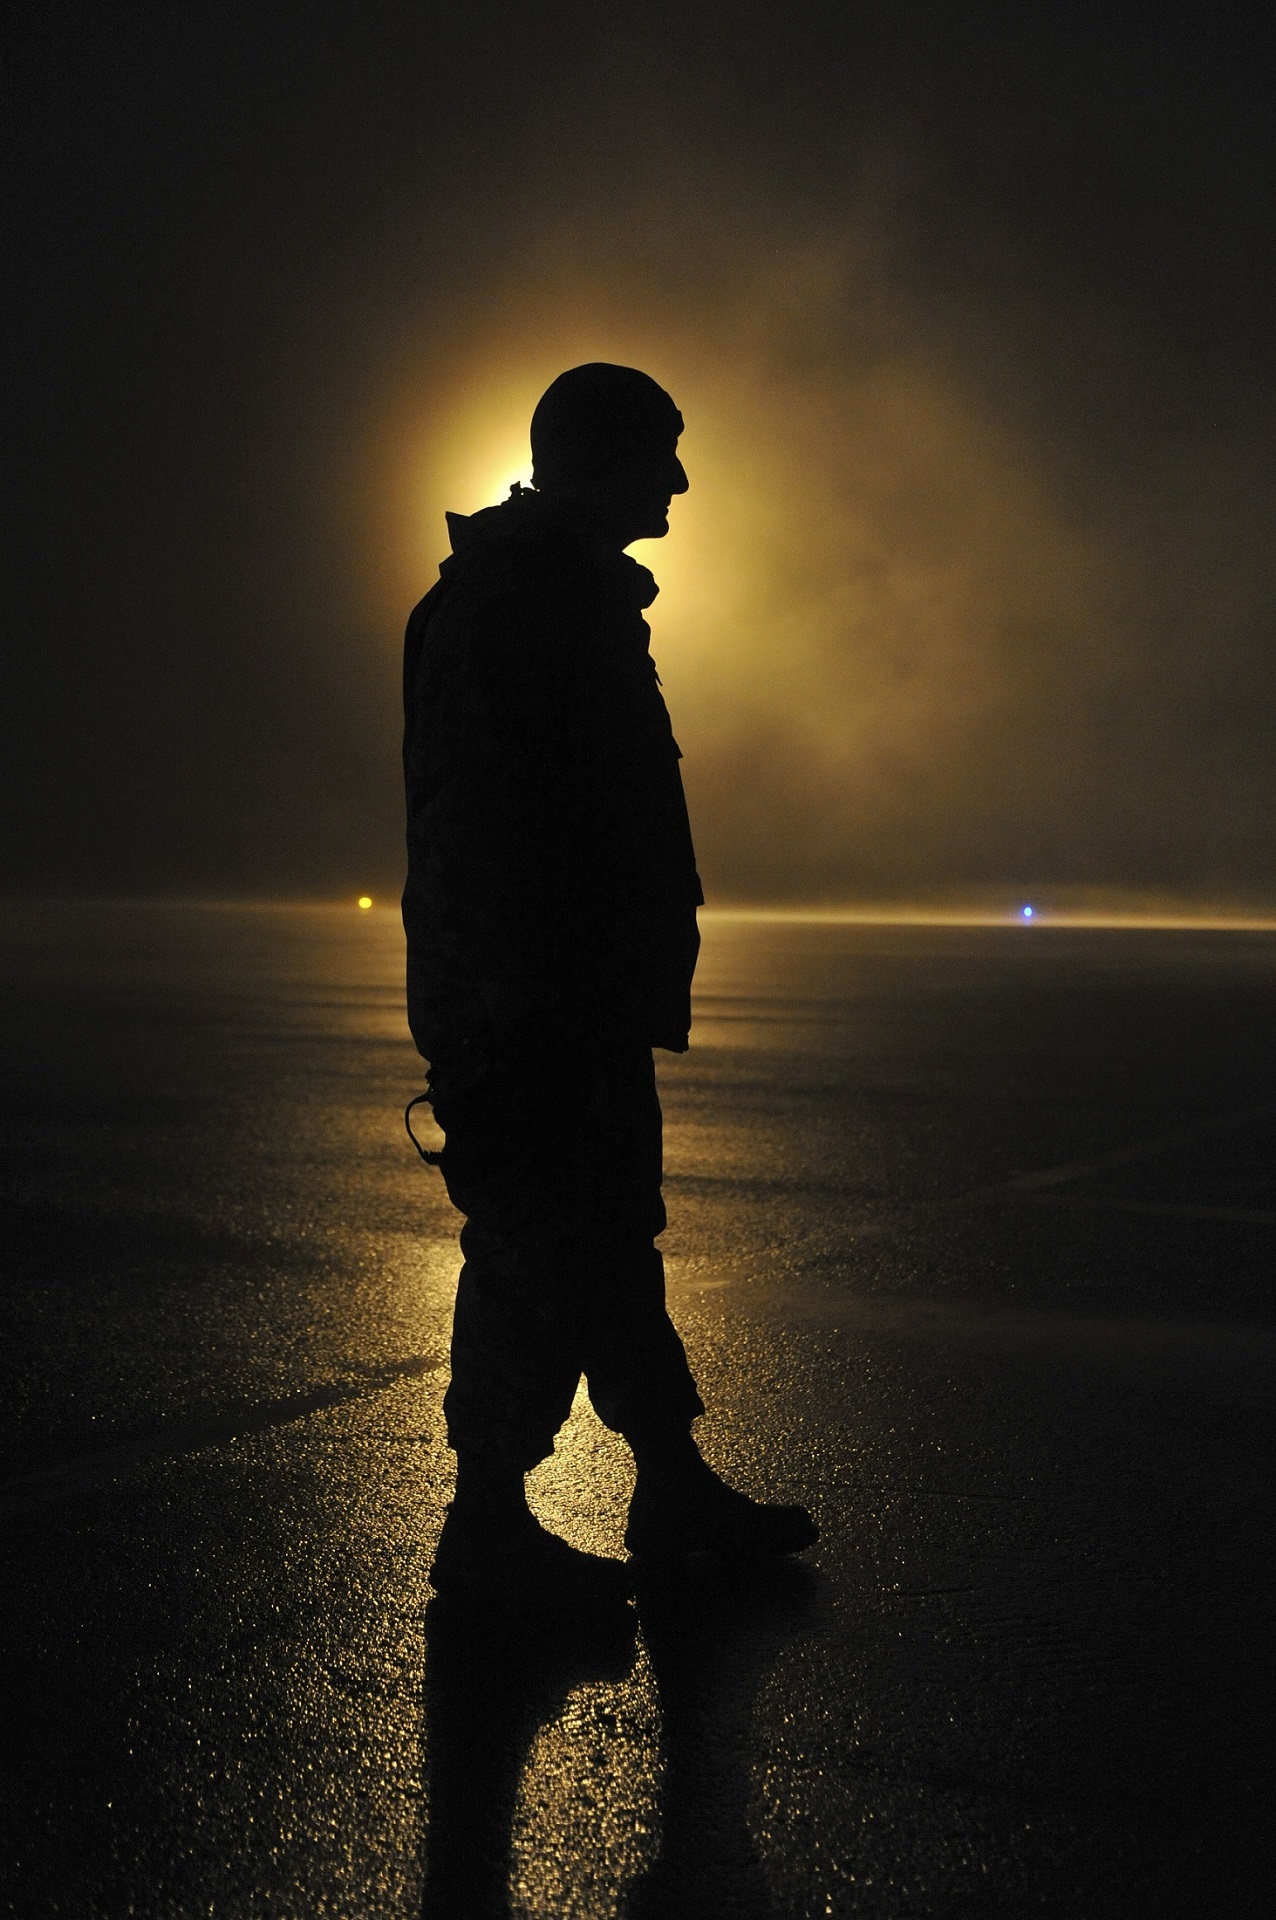
man, sea, horizon, silhouette, light, sunset, night, sunlight, dawn, foggy, looking, dark, military, dusk, standing, evening, portrait, reflection, shadow, darkness, illuminated, runway, air force